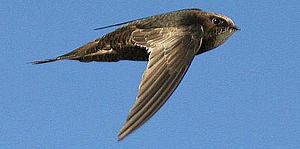
Le Martinet du Cap est une espèce d'oiseaux appartenant à la famille des apodidés.